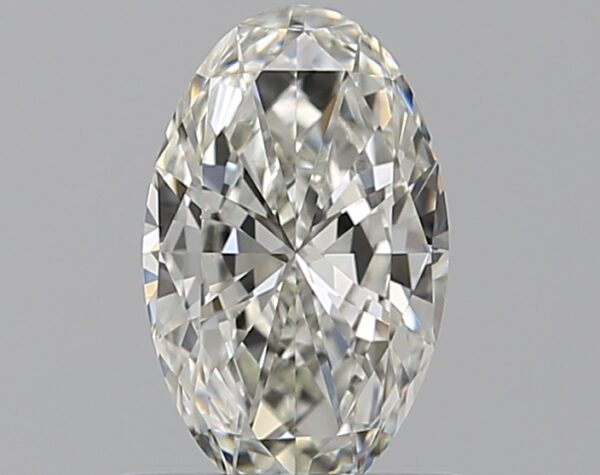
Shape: oval
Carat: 0.59
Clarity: VS1
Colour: I
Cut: EX
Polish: EX
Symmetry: VG
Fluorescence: N
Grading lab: GIA
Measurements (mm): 7.52 x 4.66 x 2.62